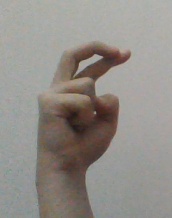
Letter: zay